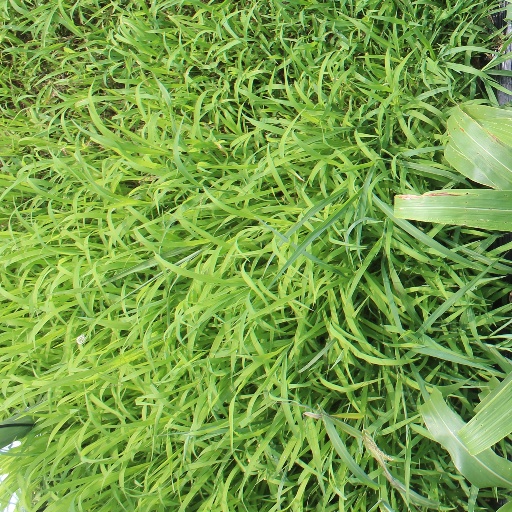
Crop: sorghum